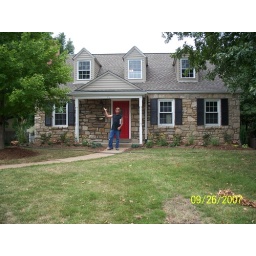
John in front of Holly street house